Father Brown

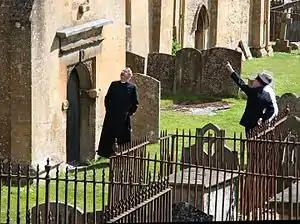
Mark Williams filming an episode of the BBC "Father Brown" series

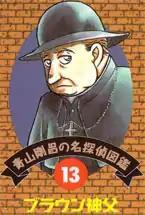
Father Brown, as he appeared in volume 13 of "Case Closed"

In Evelyn Waugh's "Brideshead Revisited", a quote from "The Queer Feet" is an important element of the structure and theme of the book. Waugh's novel quotes Father Brown's line after catching a criminal, hearing his confession, and letting him go: "I caught him, with an unseen hook and an invisible line which is long enough to let him wander to the ends of the world, and still to bring him back with a twitch upon the thread." In Book Three of "Brideshead Revisited", titled "A Twitch Upon the Thread", the quotation acts as a metaphor for the operation of grace in the characters' lives.